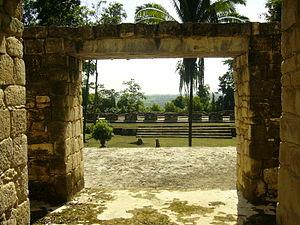
Aguateca est un site archéologique maya, situé dans le département du Petén au Guatemala, sur les rives du lac Petexbatún. Il fut découvert par des chicleros en 1957.